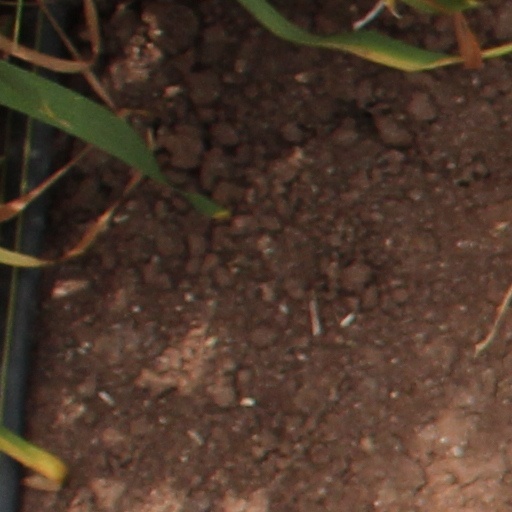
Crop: wheat